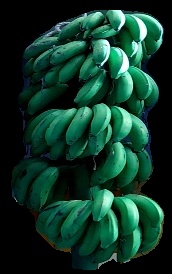
Variety: rasbale
Grade: grade2